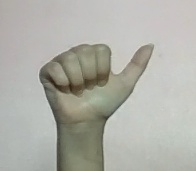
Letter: dhad